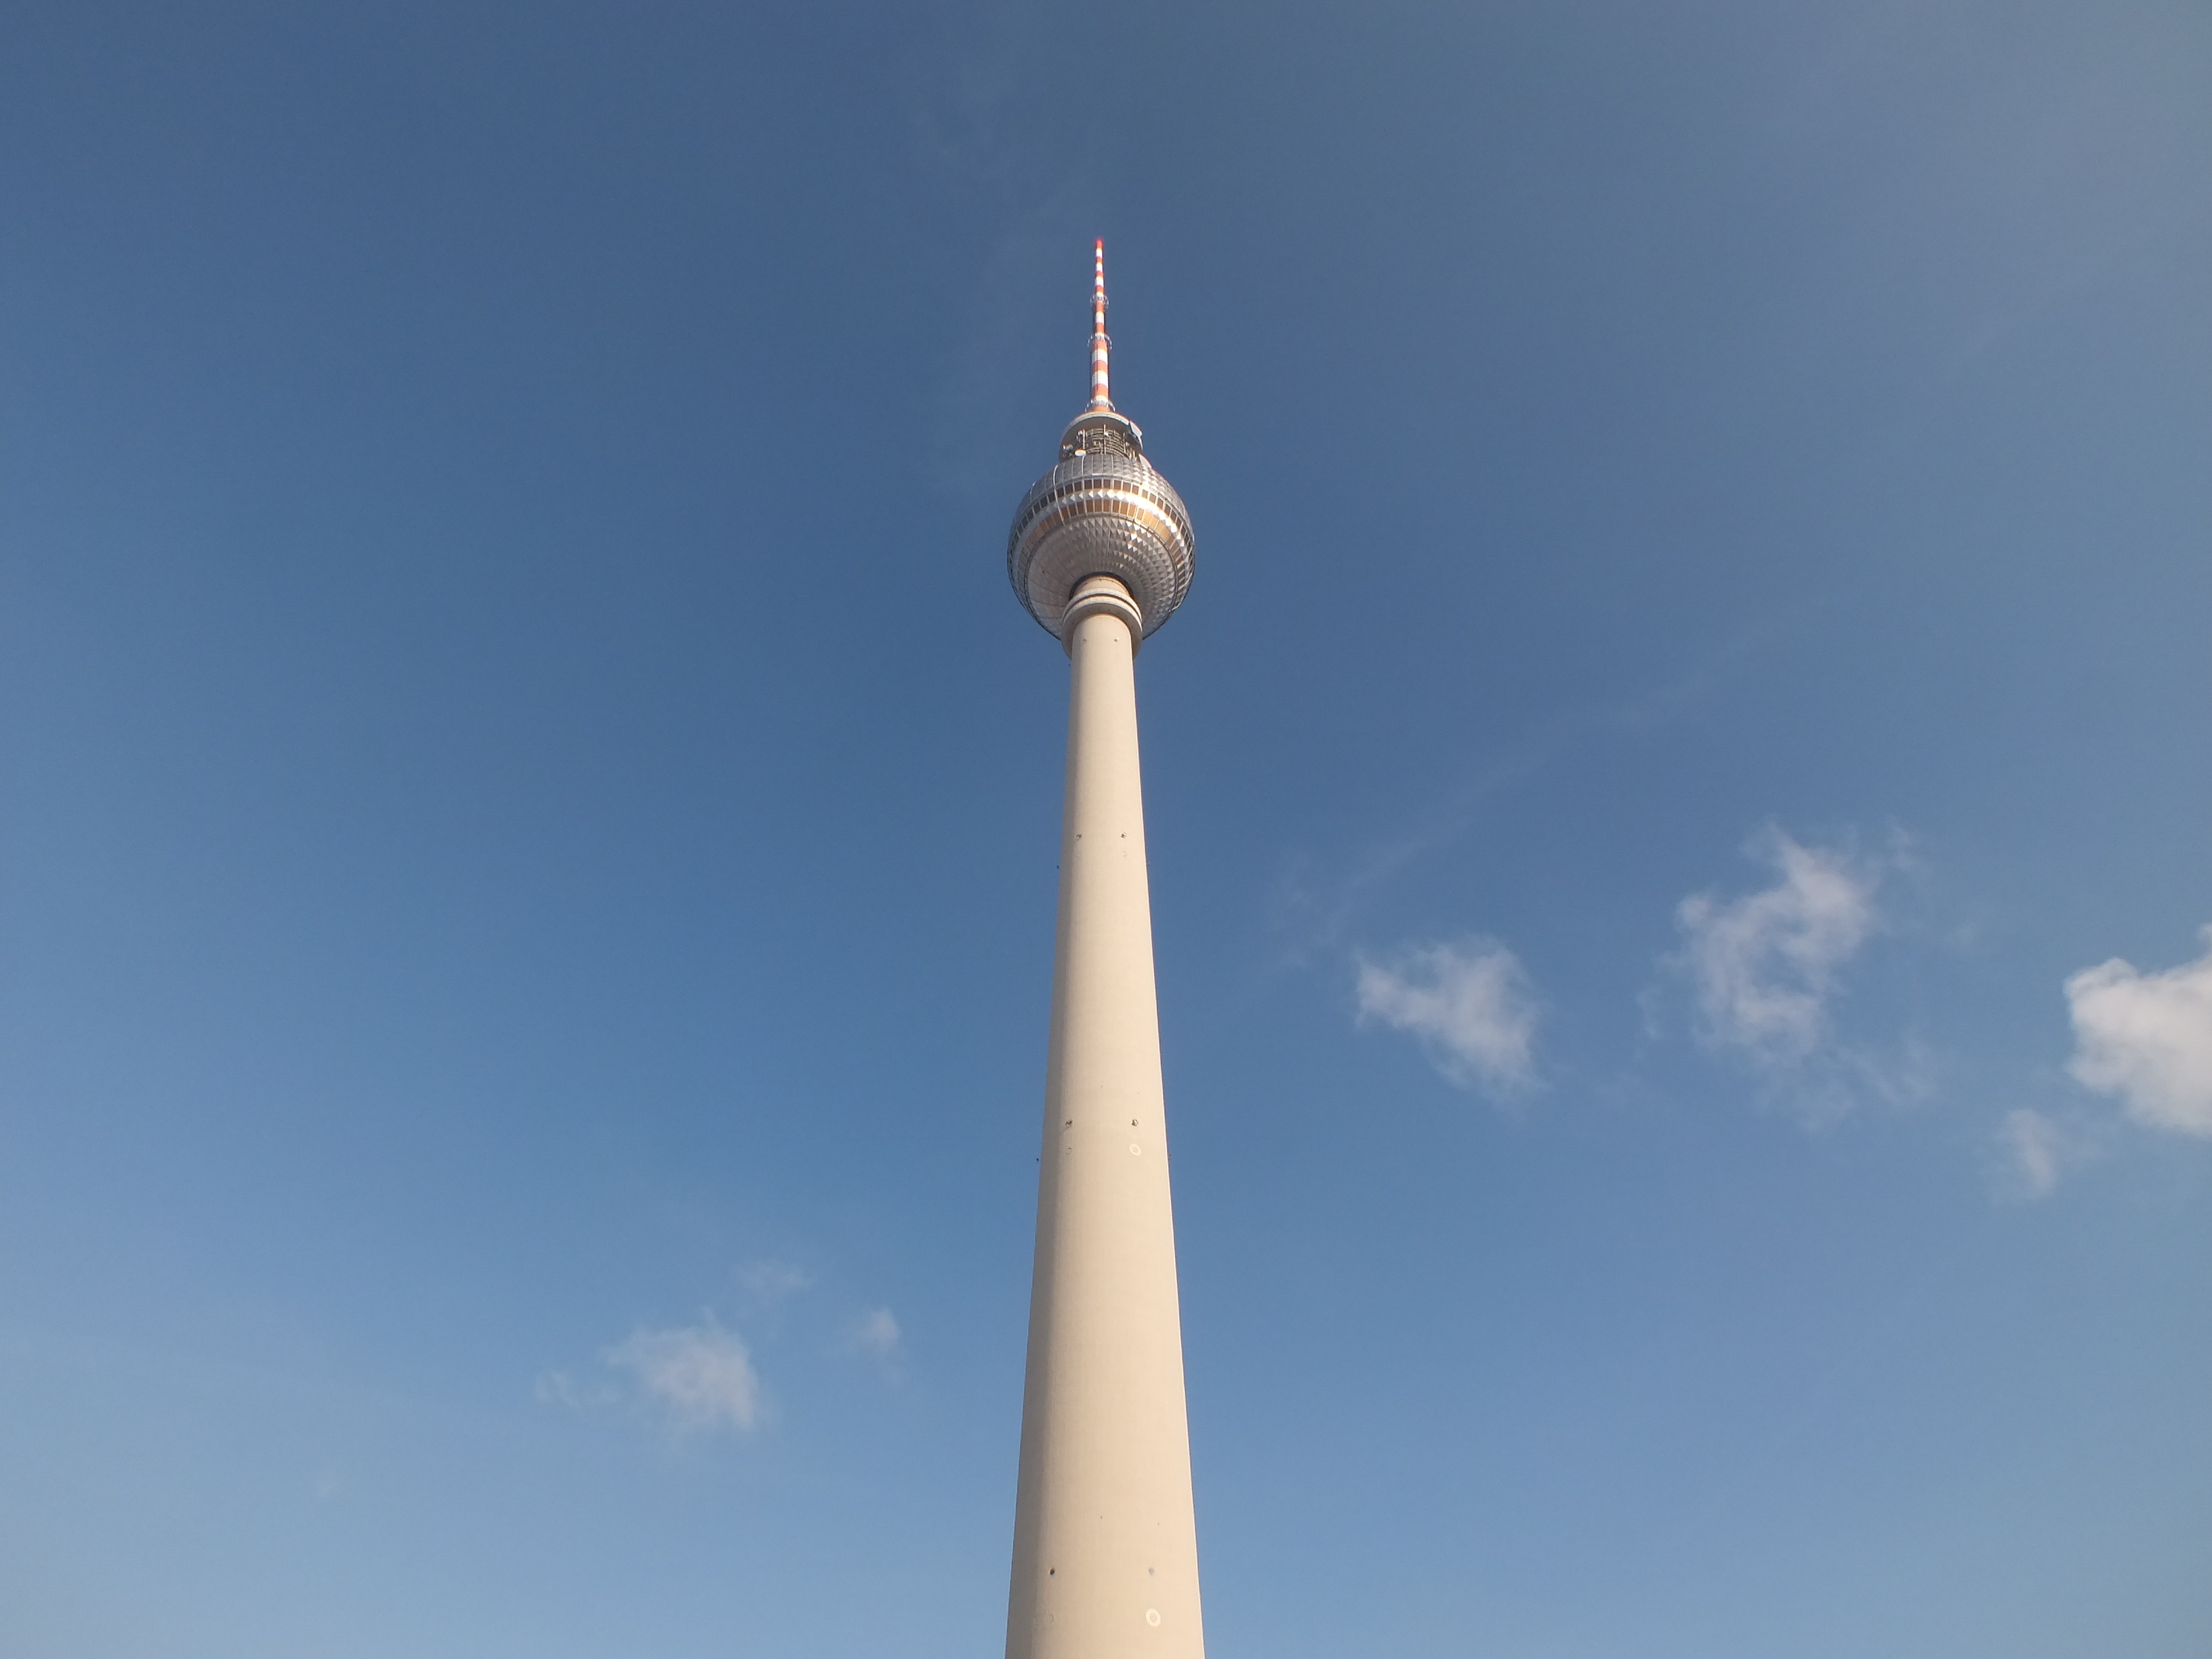
perspective, wind, building, city, summer, tourist, steel, tower, landmark, sightseeing, wind turbine, concrete, places of interest, capital, germany, berlin, tv tower, alex, zzentrum